Kingdom of Bohemia

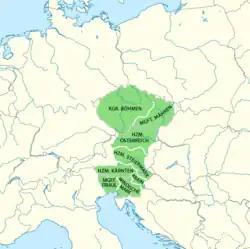
Territories ruled by Ottokar II of Bohemia in 1273

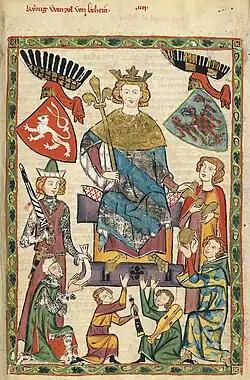
Wenceslaus II as depicted in the "Codex Manesse"

Wenceslaus I's sister Agnes, later canonized, refused to marry the Holy Roman Emperor and instead devoted her life to spiritual works. Corresponding with the Pope, she established the Knights of the Cross with the Red Star in 1233, the first military order in the Kingdom of Bohemia. Four other military orders were present in Bohemia: the Order of St. John of Jerusalem from ; the Order of Saint Lazarus from the late 12th century; the Teutonic Order from c. 1200–1421; and the Knights Templar from 1232 to 1312.